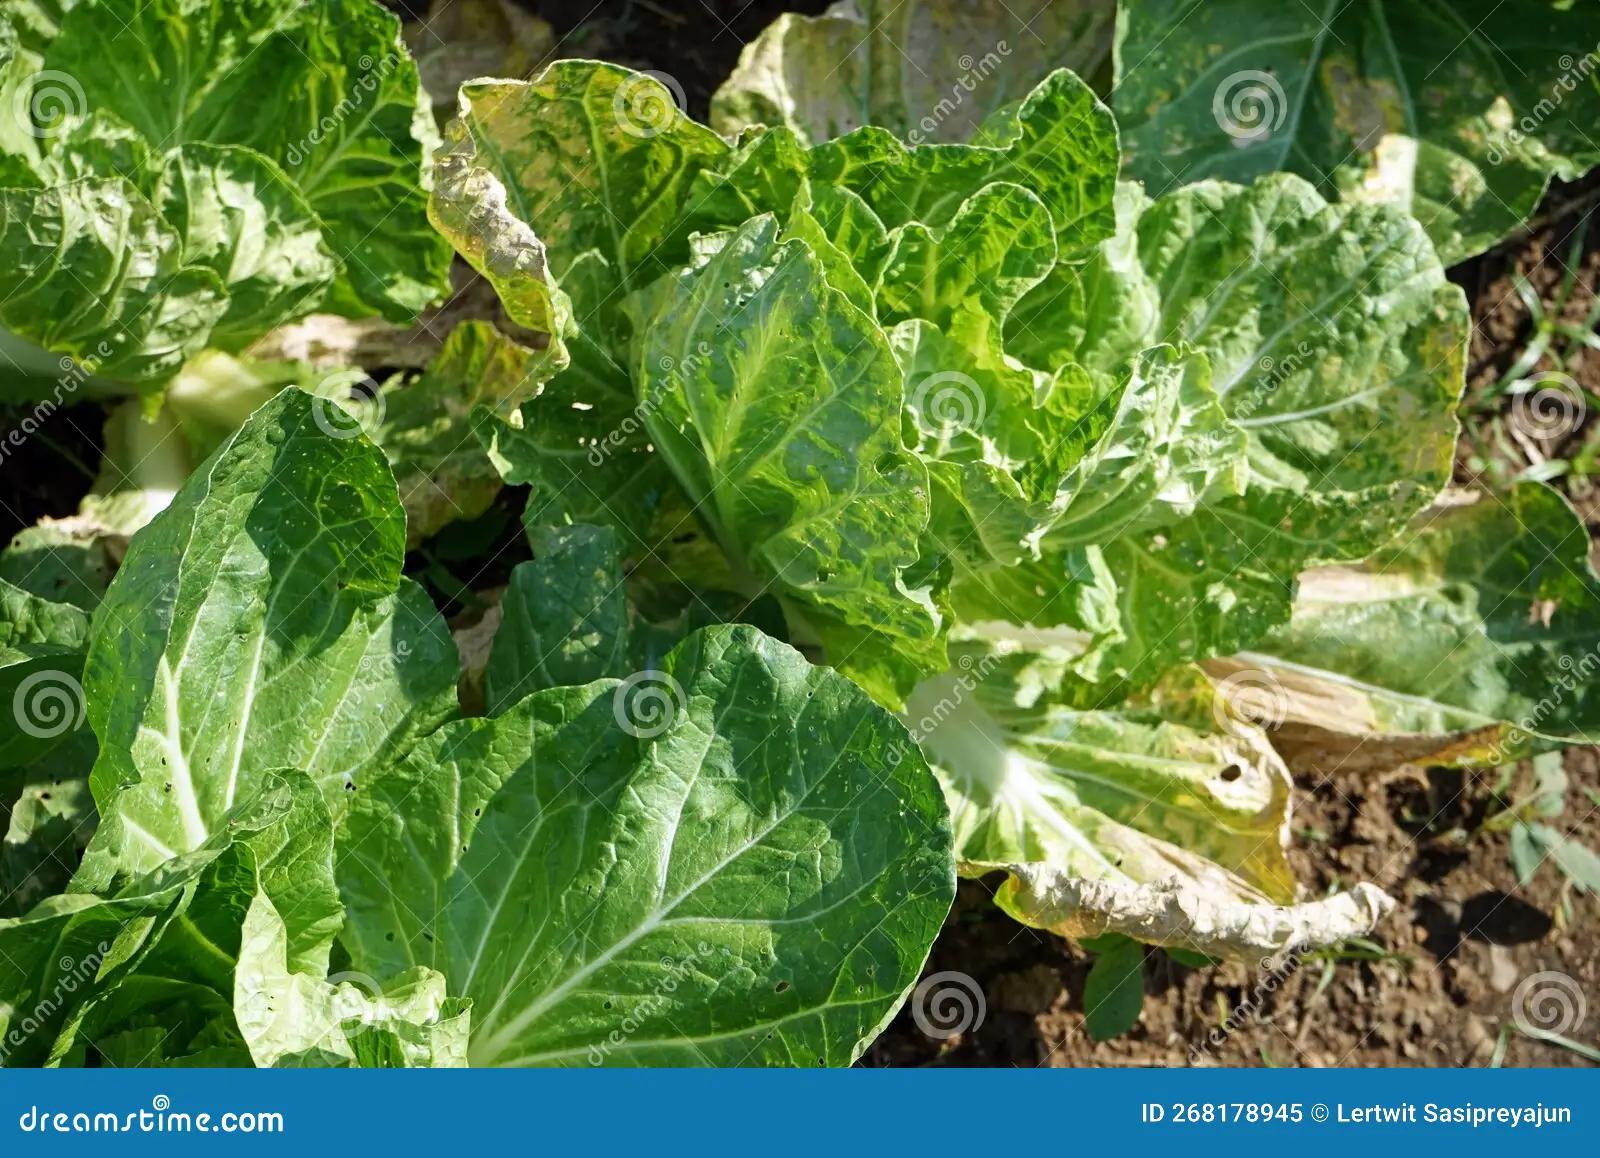
Plant: Cabbage
Disease: cabbage downy mildew